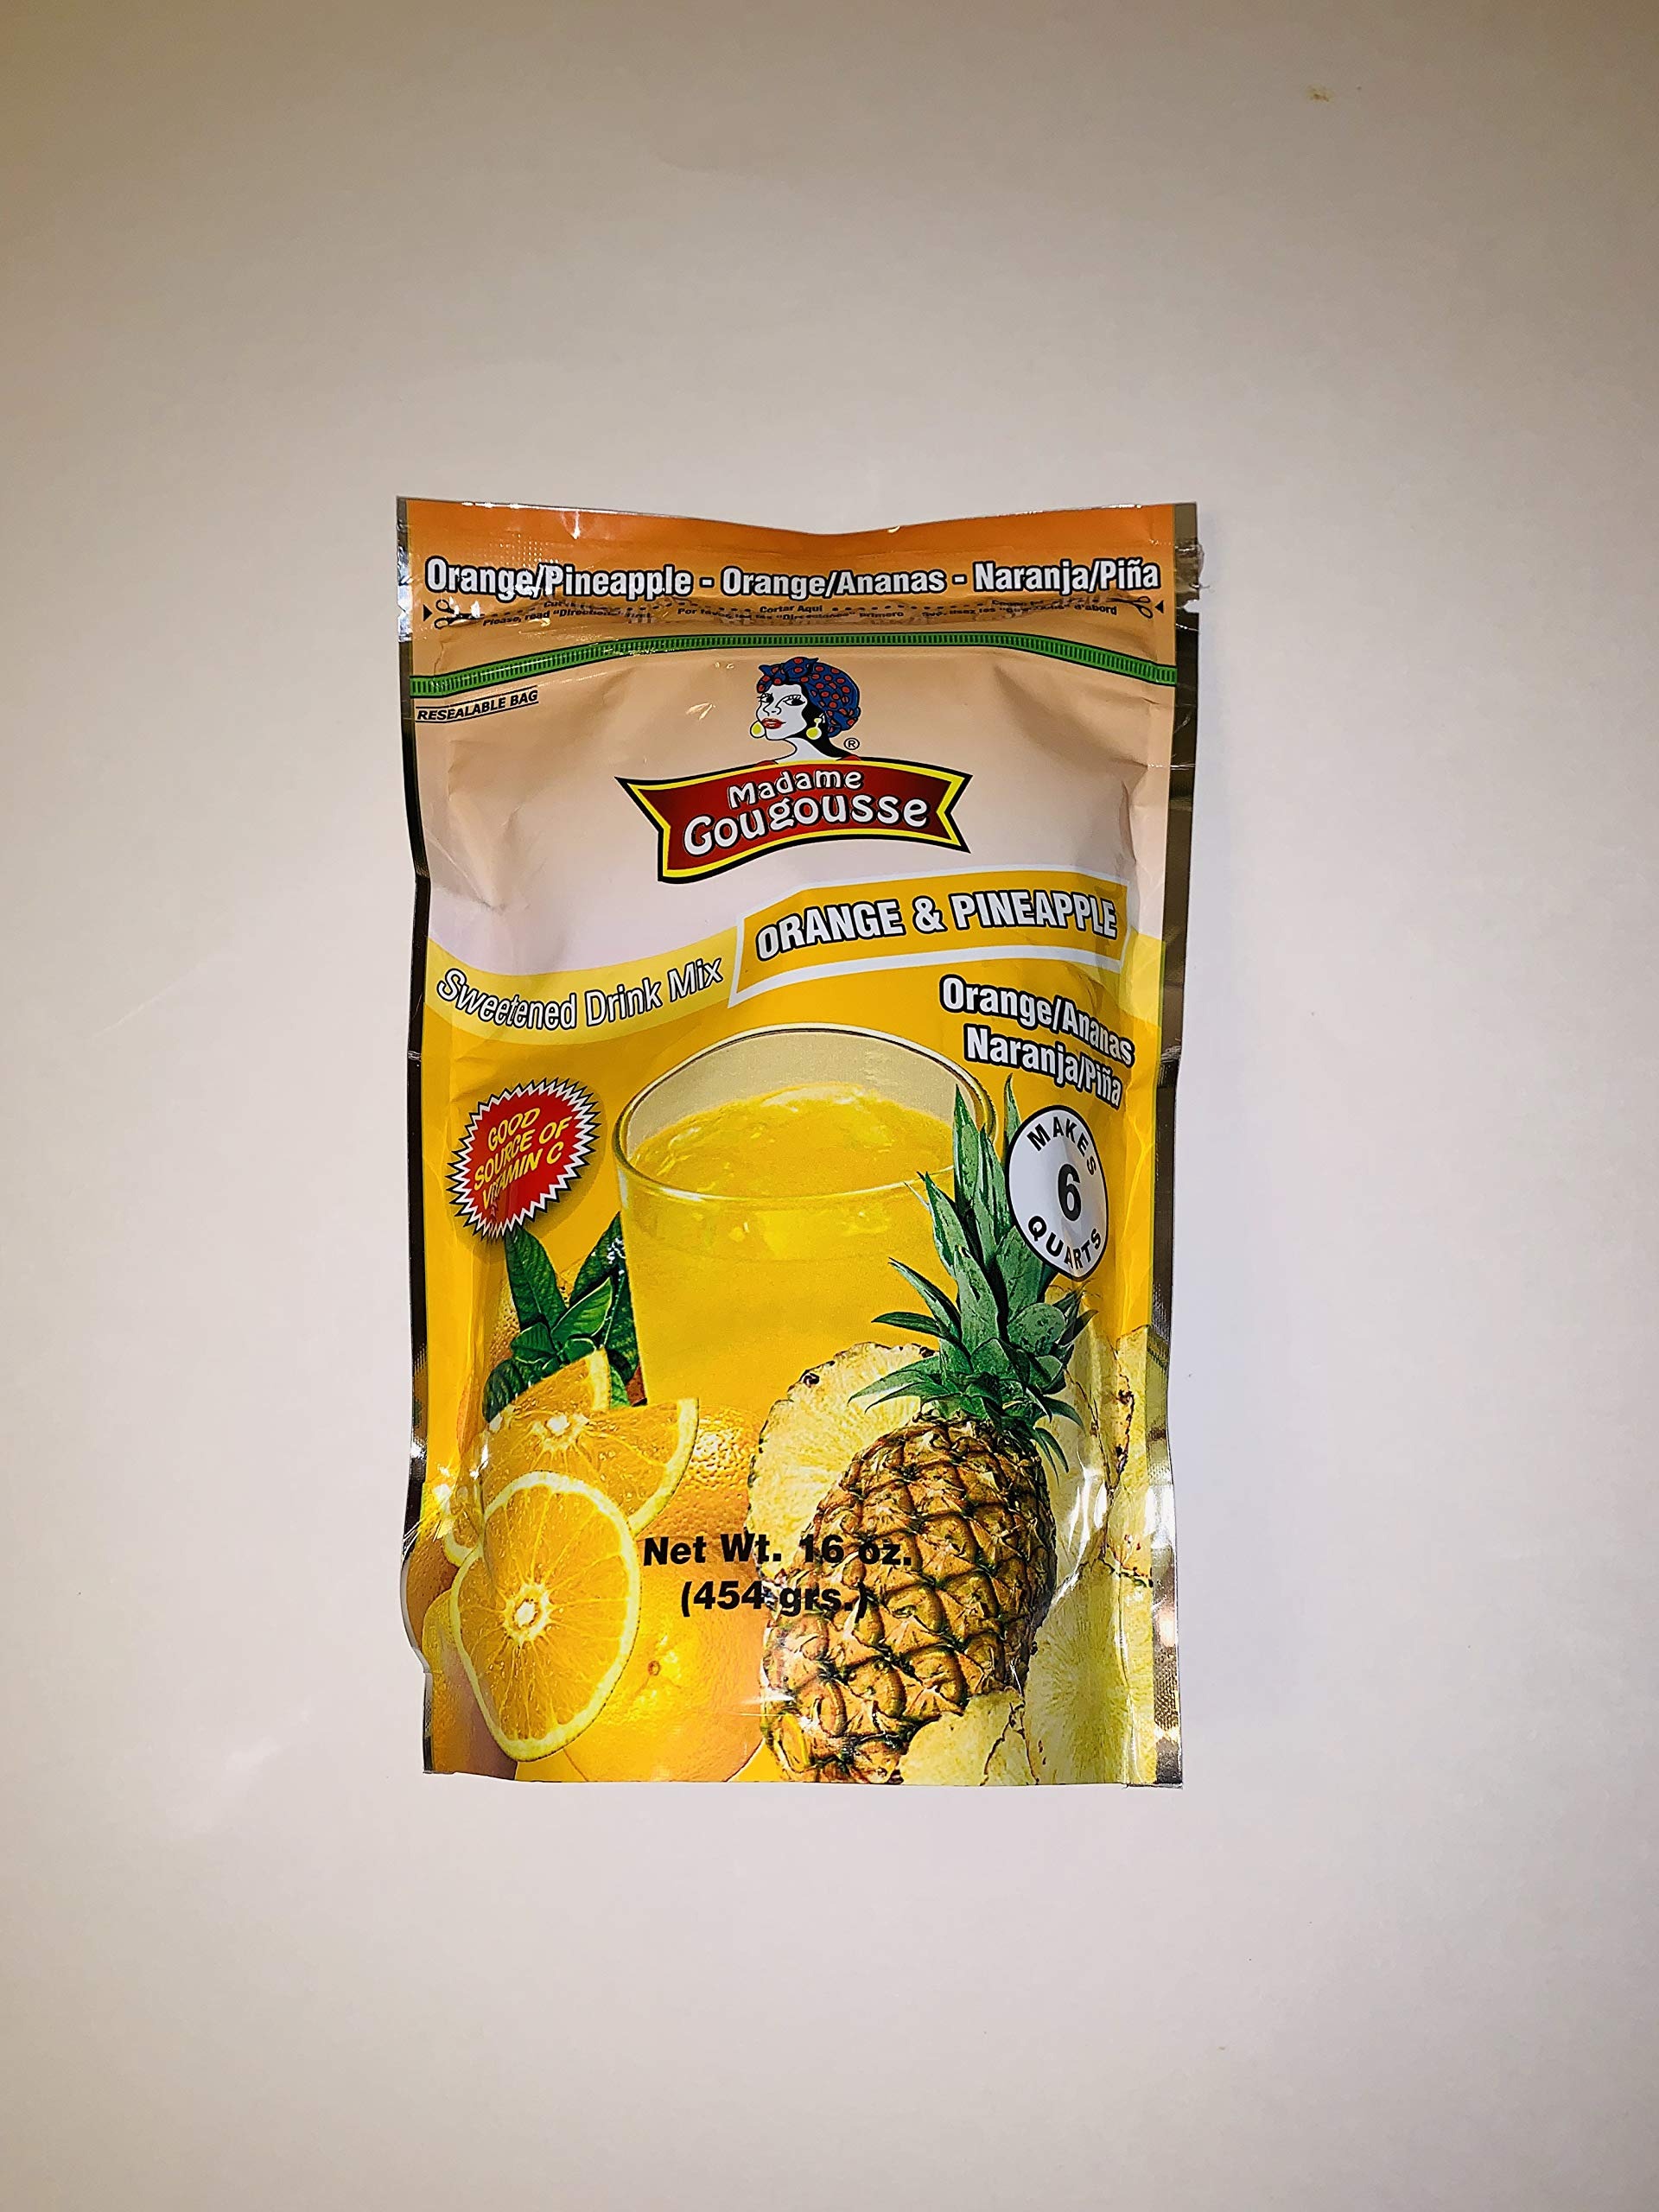
Item Name: Madame Gougousse Orange & Pineapple Sweetened Drink Mix, 16 Ounce Resealable Pouch
Bullet Point 1: Good source of vitamin C
Bullet Point 2: Makes 6 quarts. Contains no fruit juice.
Bullet Point 3: 26 servings per container
Value: 1.0
Unit: Fl Oz

Price: 4.96